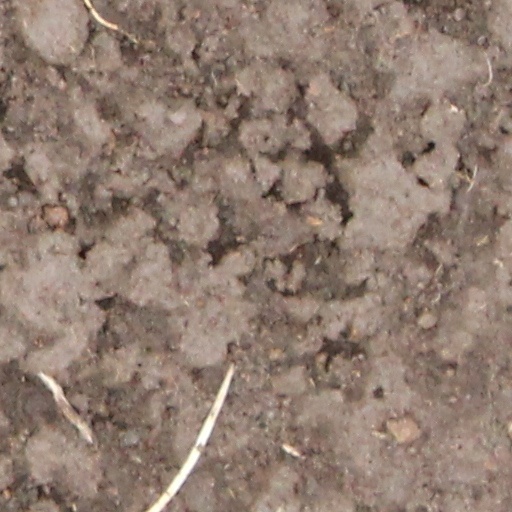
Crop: wheat